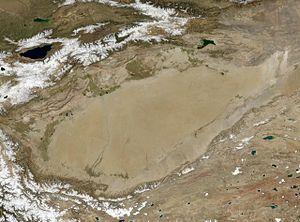
Le bassin du Tarim est le plus grand bassin fluvial endoréique au monde.
Le Tarim est un fleuve sans embouchure traversant le désert du Taklamakan dans le sud du Xinjiang, une des cinq régions autonomes de République populaire de Chine. Il forme le bassin du Tarim.